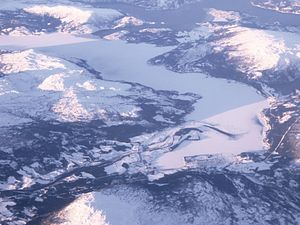
Sørfjorden (Hemnes)
Luftfoto af Sørfjorden ved vintertid, set fra øst
Luftfoto af Sørfjorden ved vintertid, set fra øst
Sørfjorden er en fjordarm af Ranfjorden i Hemnes kommune i Nordland fylke i Norge. Fjorden er 12 kilometer lang og har indløb mellem Hattneset i syd og Skarpsundet i nord, og den går først mod øst, derefter mod sydøst, til Bjerka i bunden af fjorden.